Ishiobiukwu Gedegwum

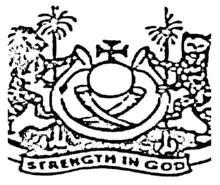
Royal Coat of Arms and Motto

Orlu Ishiobiukwu Gedegwum is the ancient palace and nerve centre of the Orlu people. It is the royal residence and socio-cultural foundation of the traditional monarchy of Orlu, known as the Igwe of Orlu in Nigeria. Located in Imo state, the palace is often at the centre of state occasions and royal hospitality. It has always been a focal point for traditional festivals, ceremonies and dispute resolution.